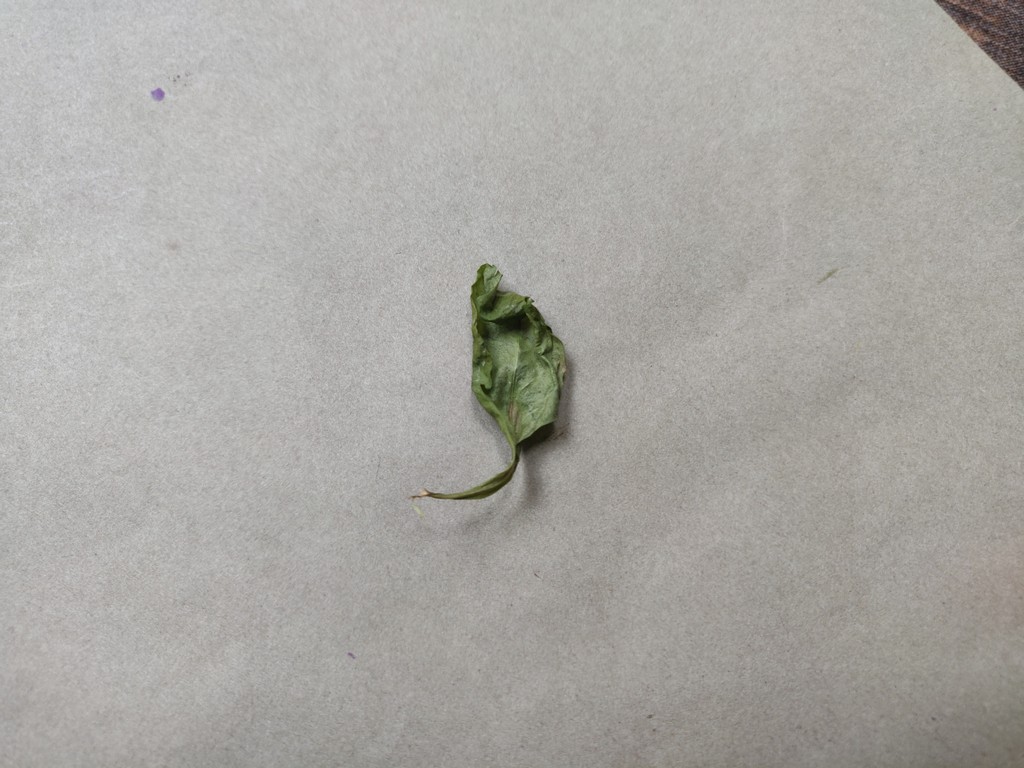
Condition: Dried
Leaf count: single
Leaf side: unknown